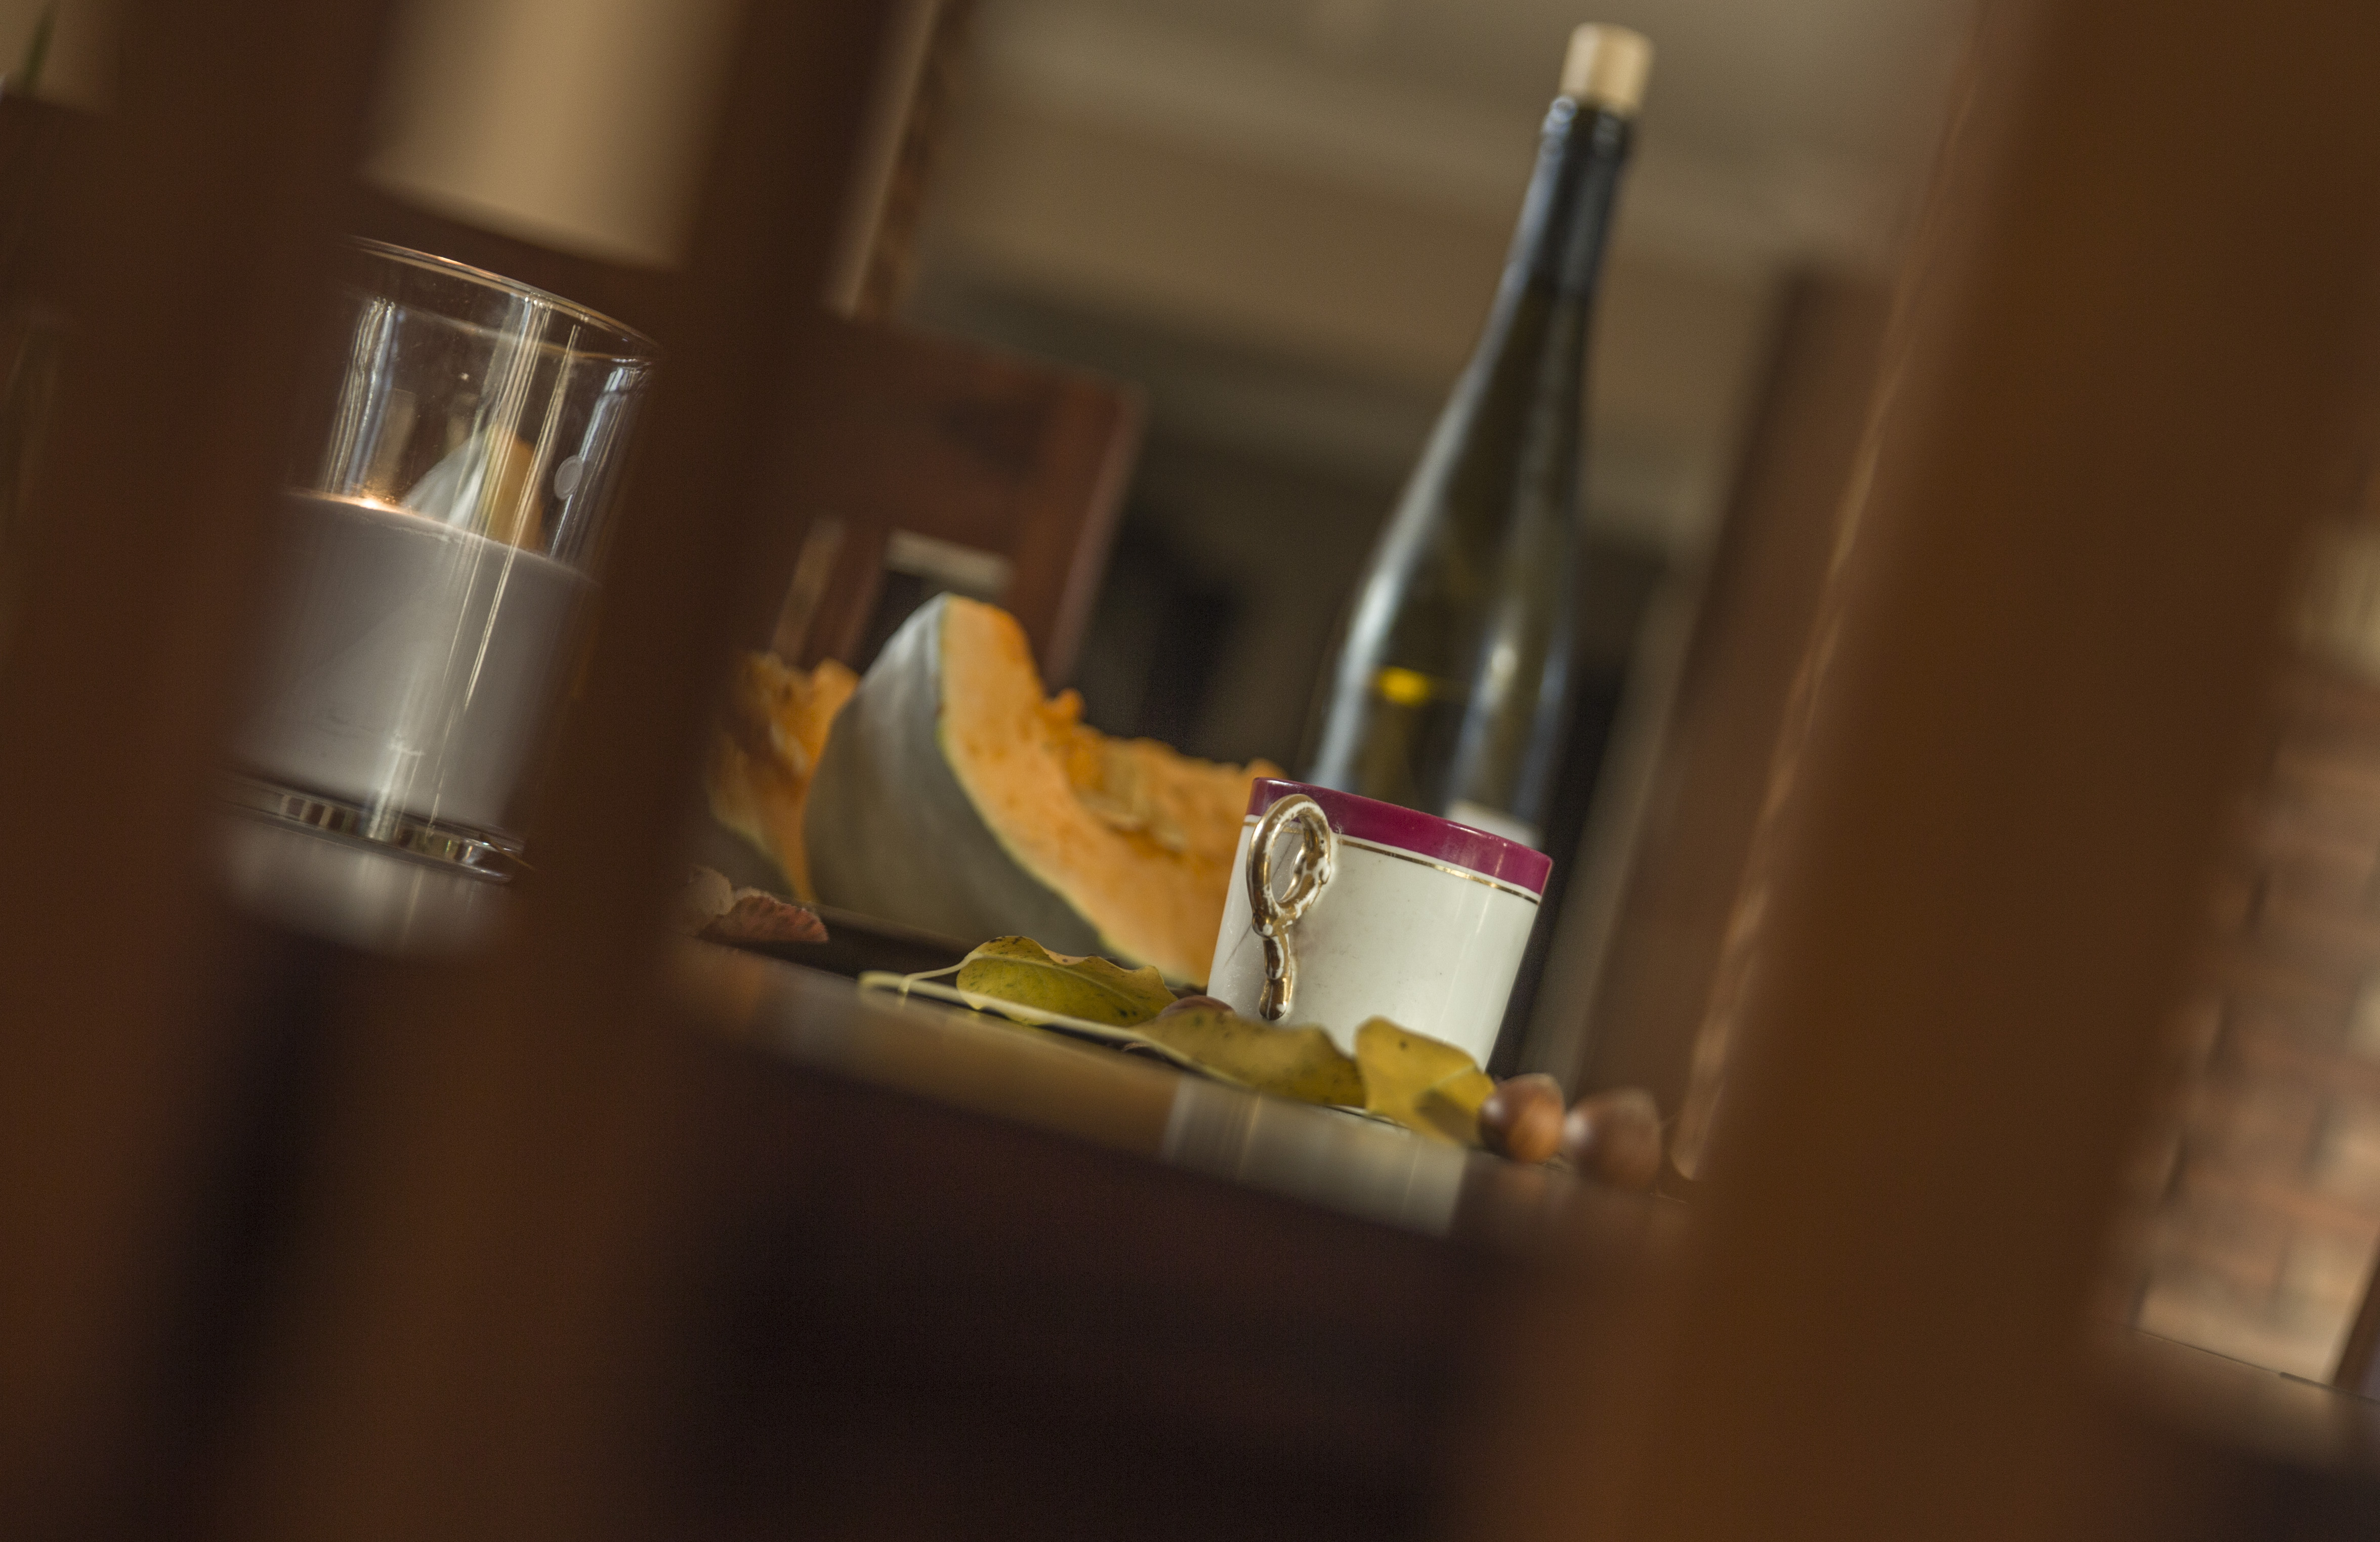
vine, pumpkin, autumn, sweet, loving, leaf, glass bottle, drink, alcohol, bottle